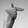
ASL letter: T